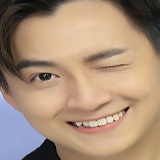
ca sĩ Ngô Kiến Huy